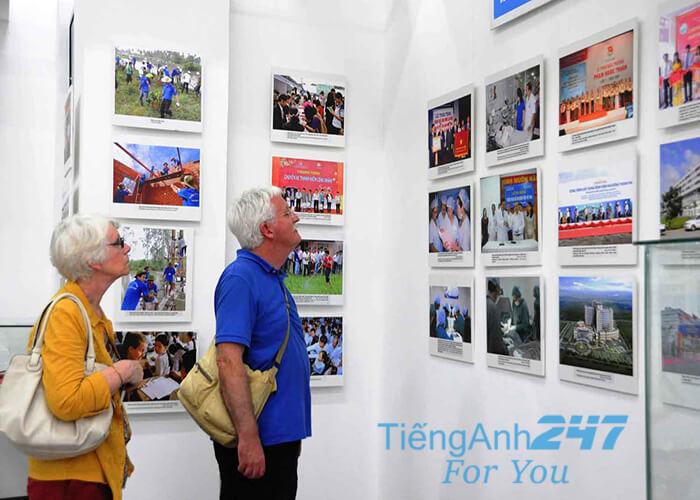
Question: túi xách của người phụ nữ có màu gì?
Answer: túi xách của người phụ nữ có màu trắng